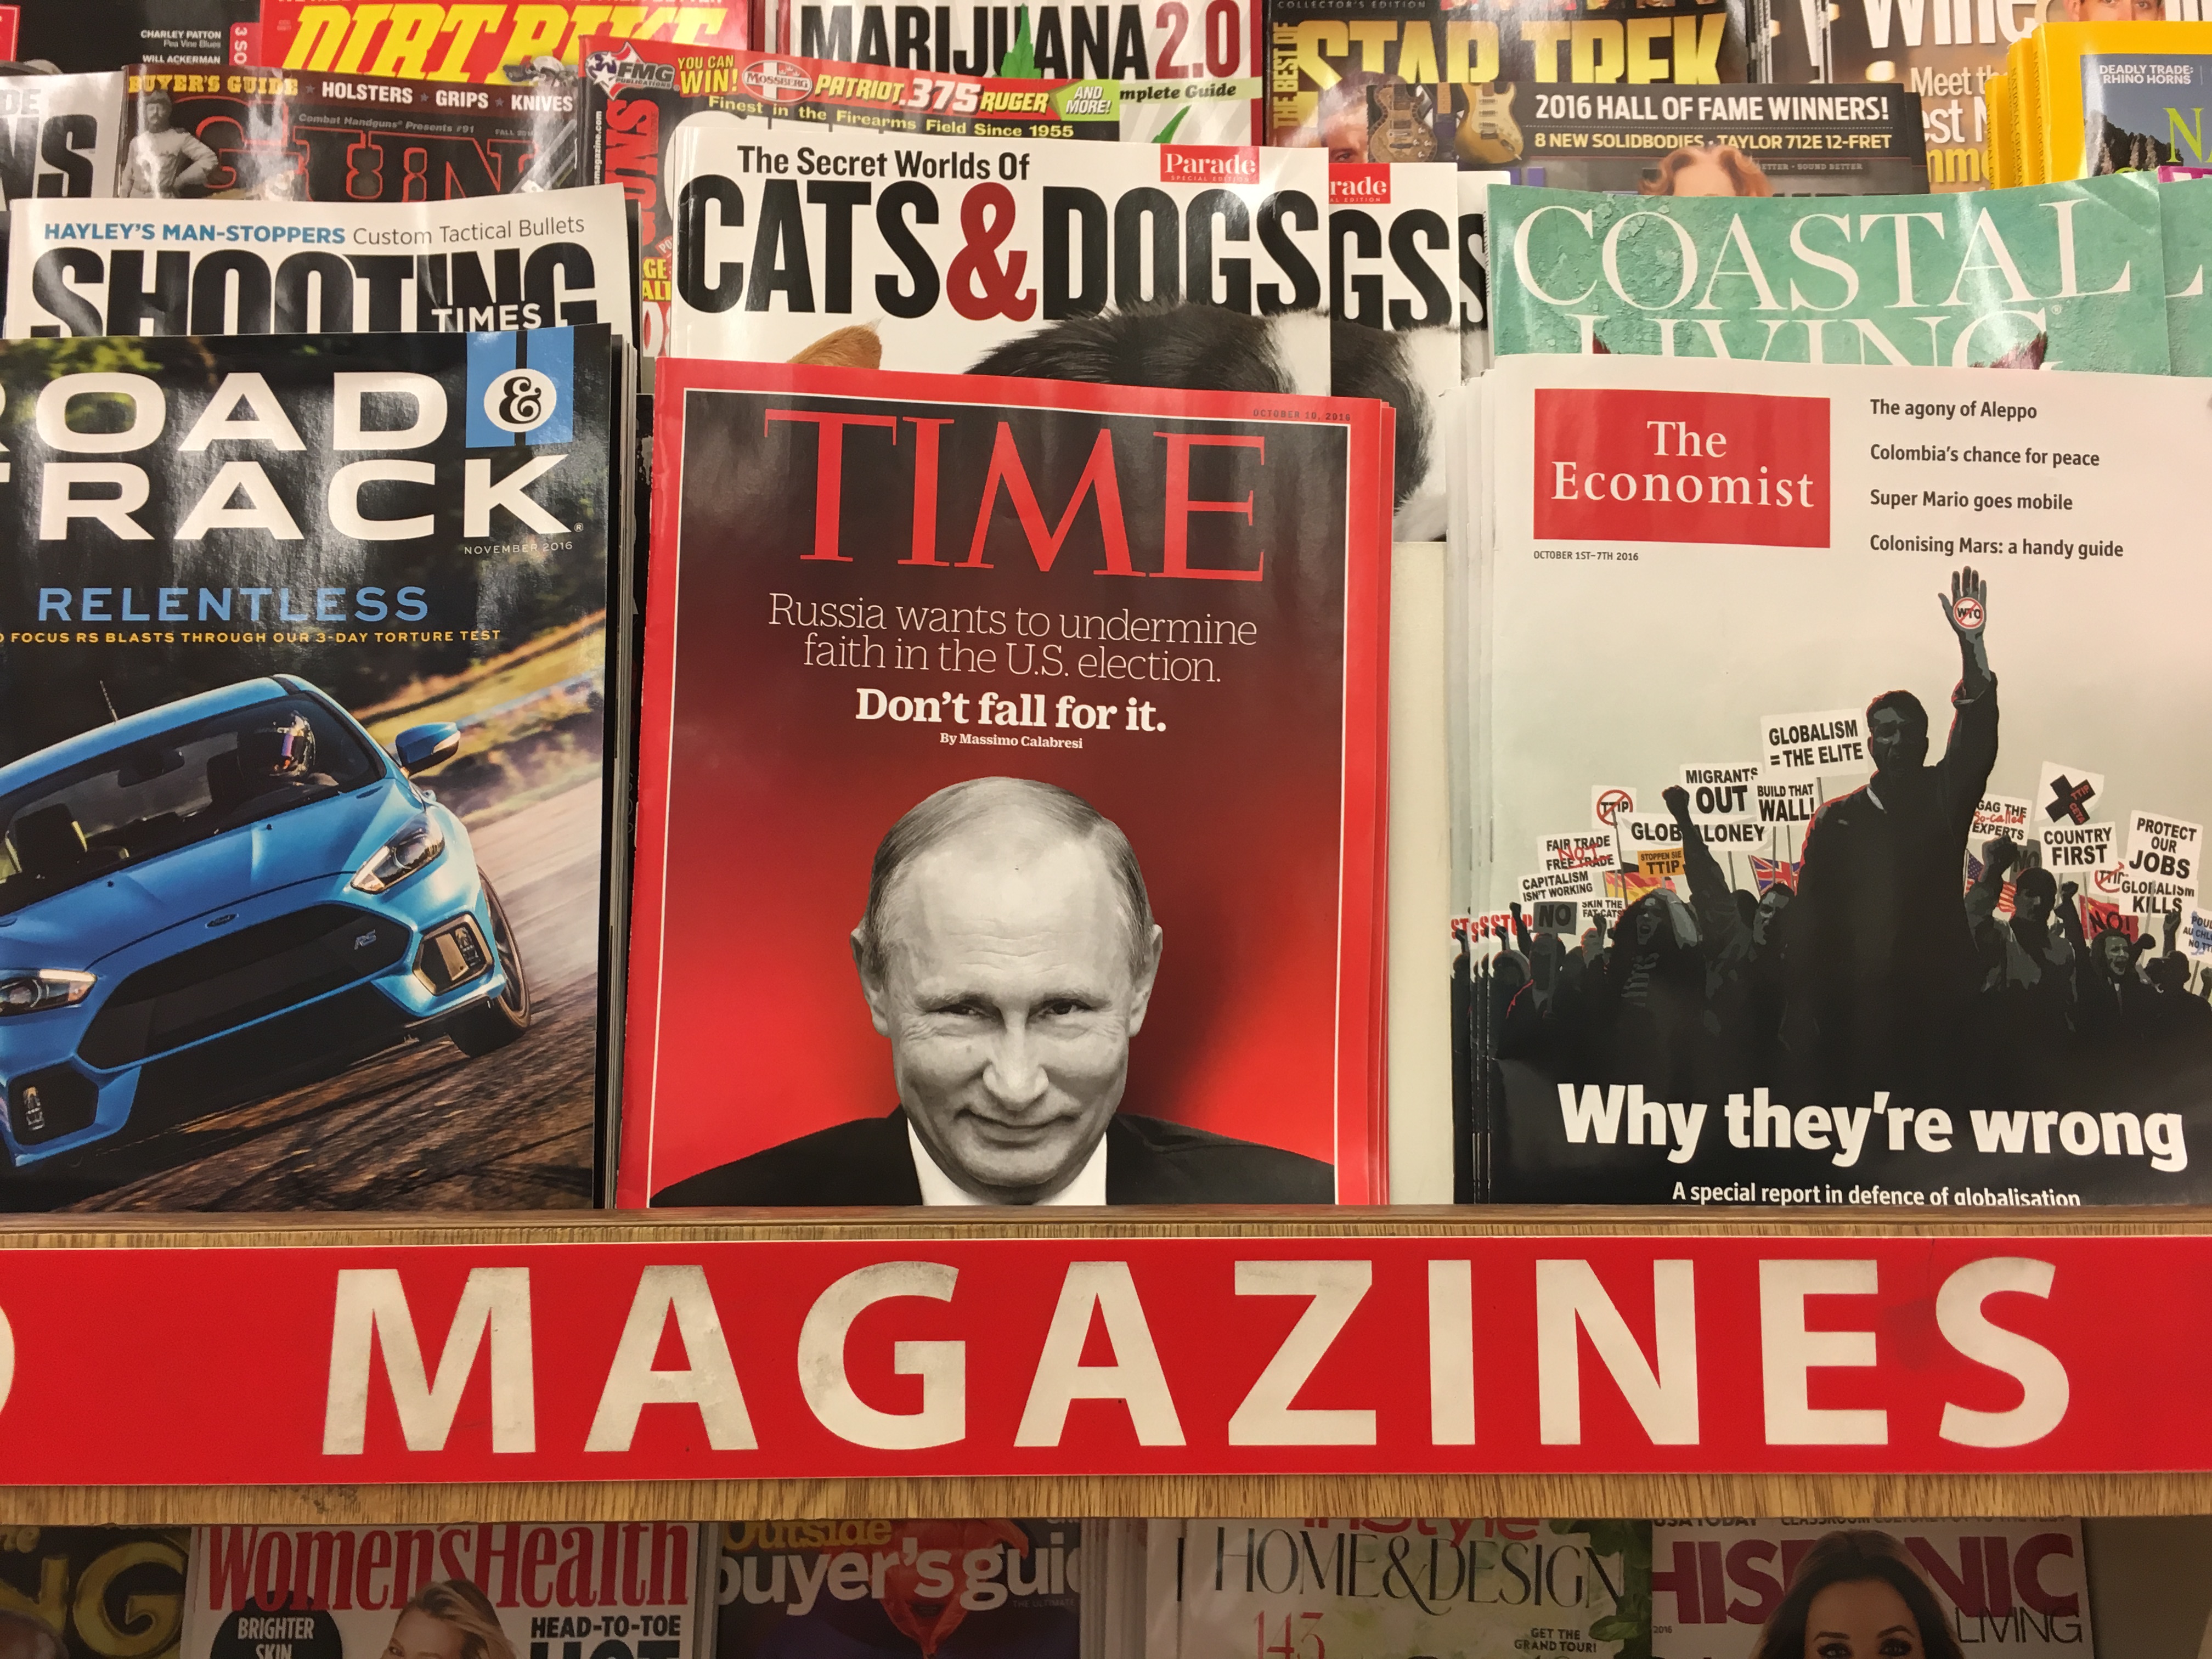
time, advertising, banner, brand, media, poster, magazines, putin, magazinerack